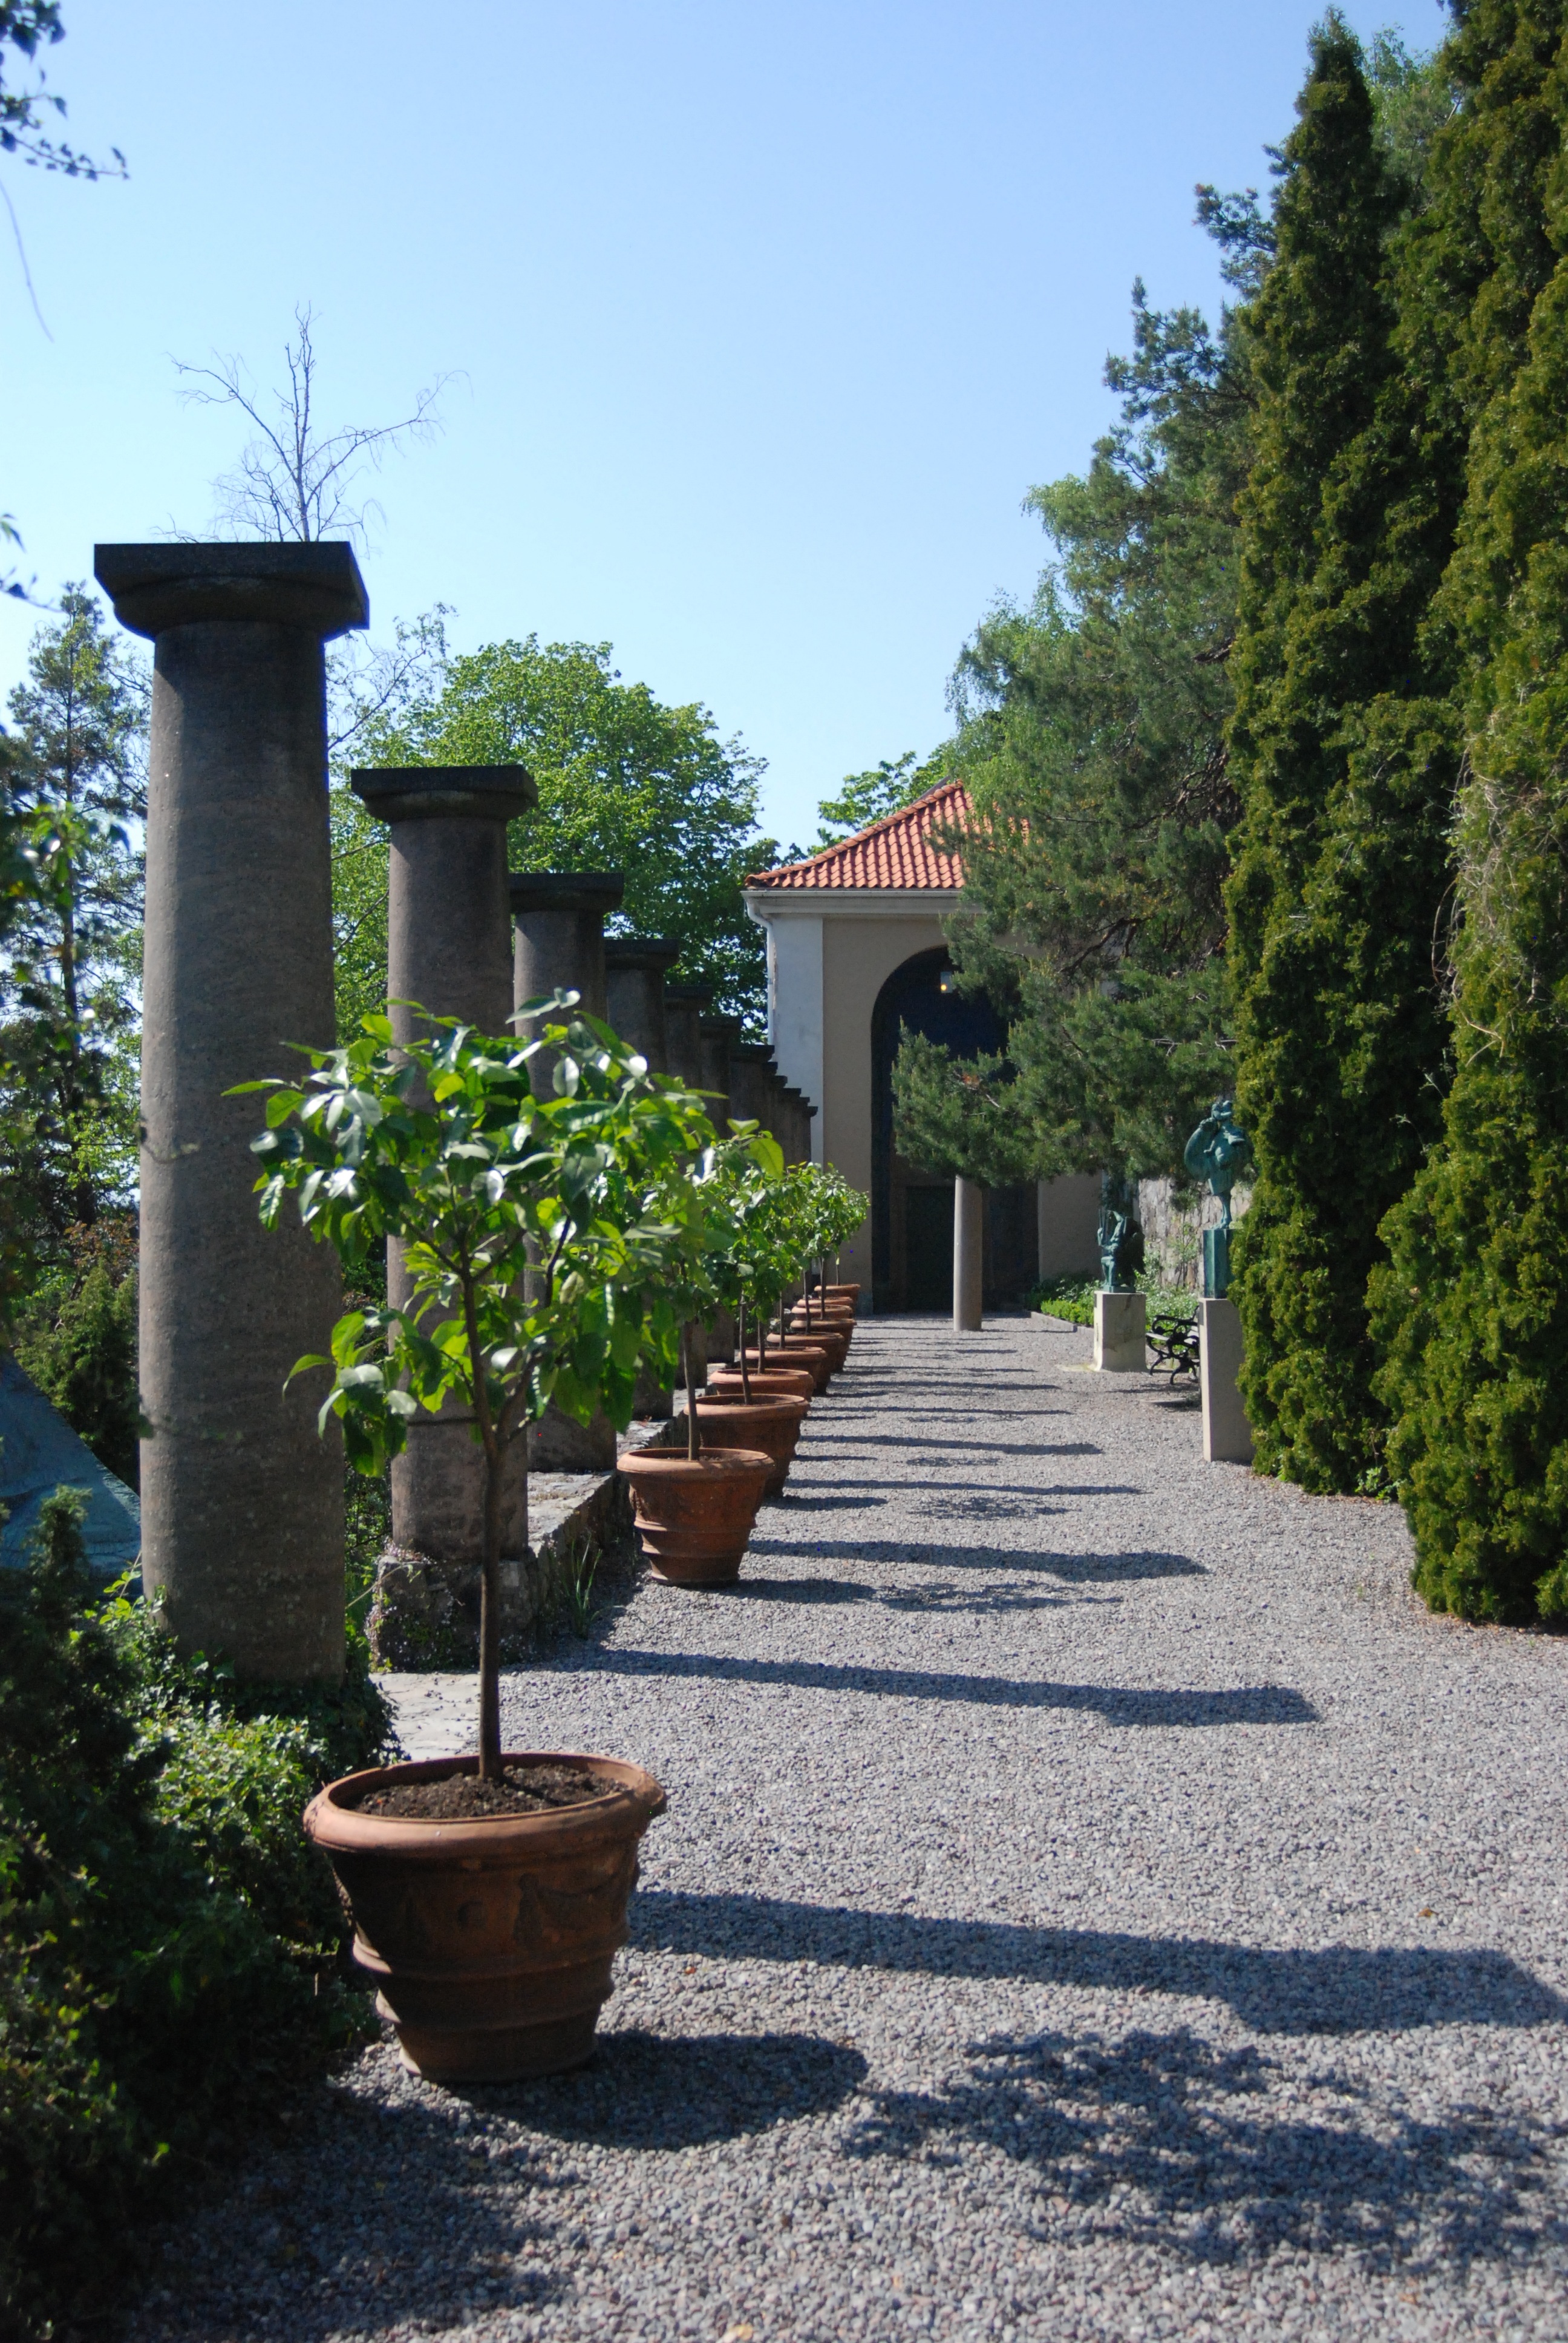
tree, outdoor, architecture, plant, flower, old, stone, park, botany, garden, memorial, shrine, estate, yard, garden path, woody plant, milles garden